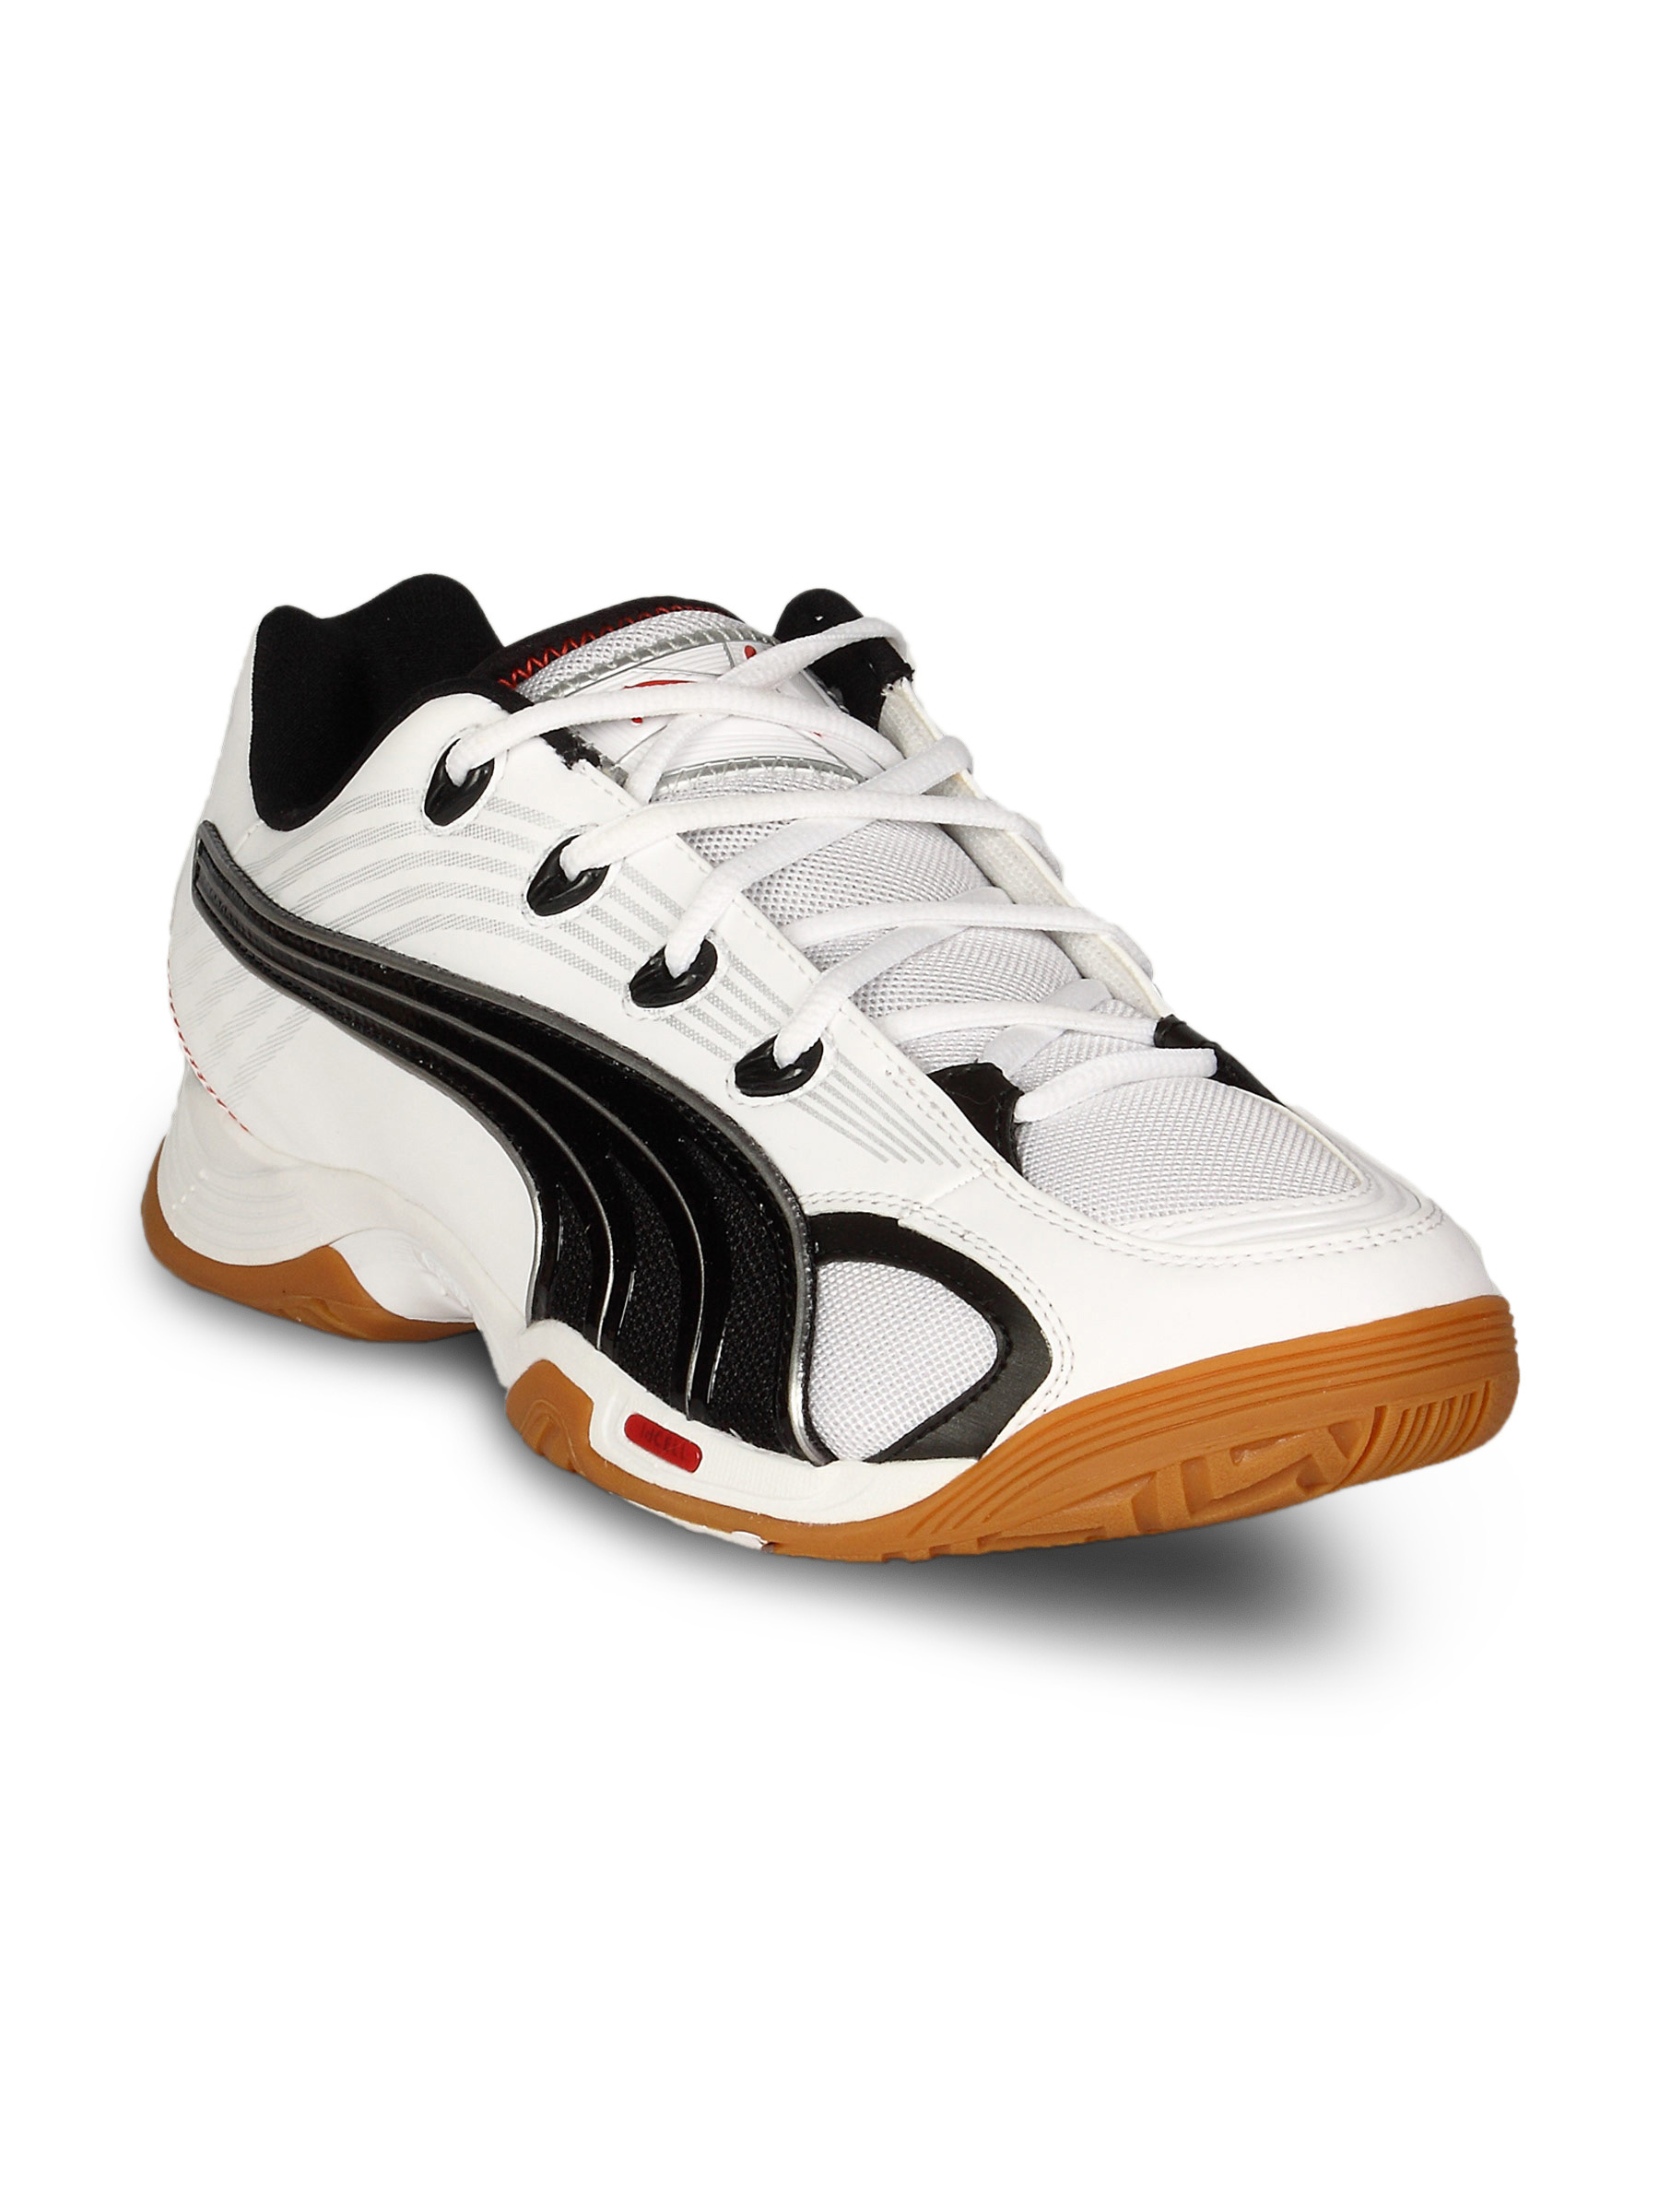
Puma Men's Vibrant White Black Red Shoe
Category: Footwear / Shoes / Casual Shoes
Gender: Men
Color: White
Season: Summer 2011
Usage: Sports